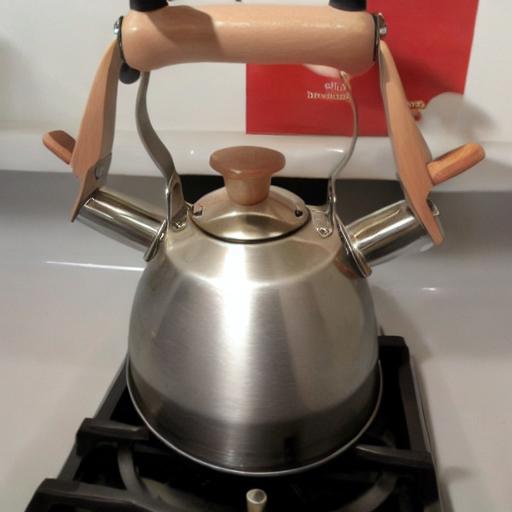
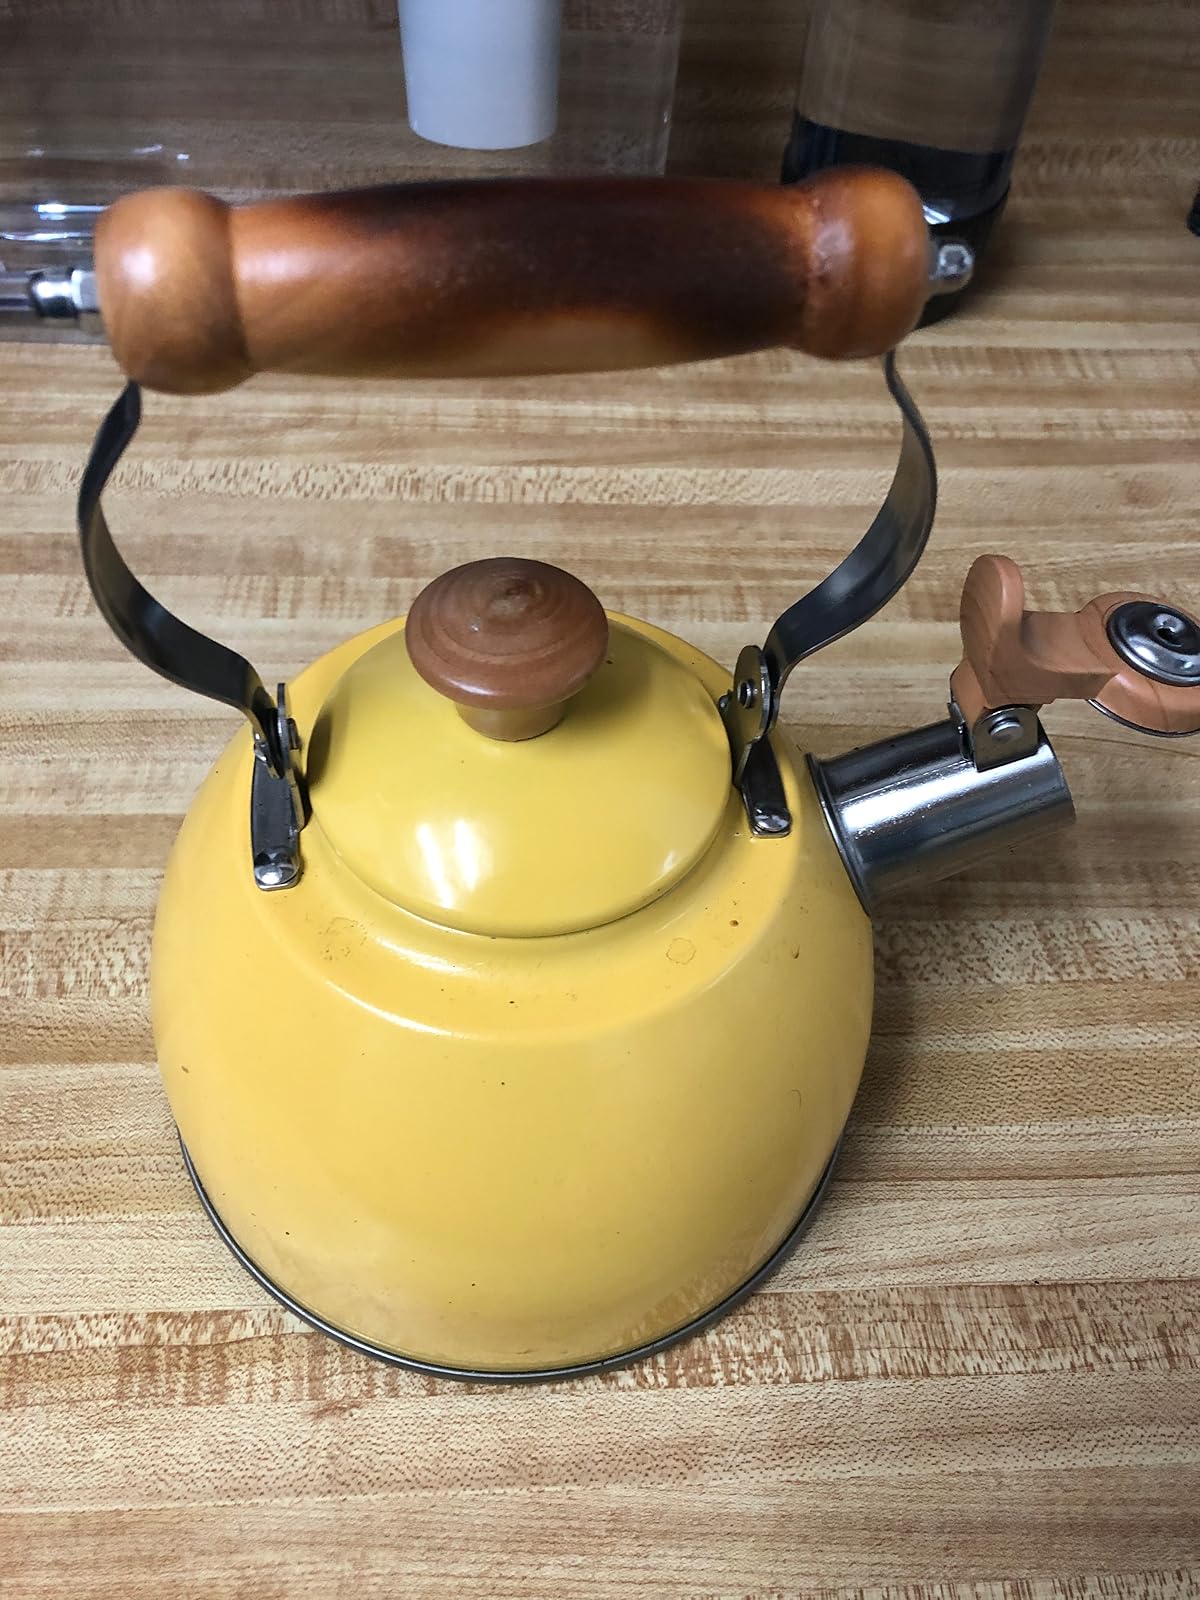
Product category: items_kettle
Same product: no